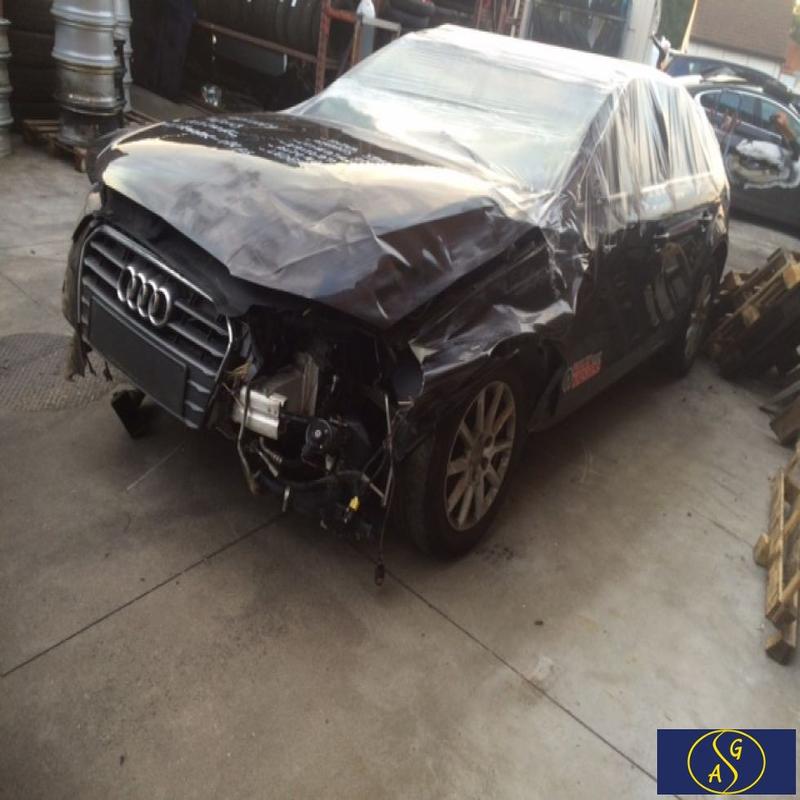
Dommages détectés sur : plaque d'immatriculation avant, pare-choc avant, feu avant droit, feu avant gauche, capot, pare-brise avant, aile avant droite, aile avant gauche, porte avant gauche, porte arrière gauche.
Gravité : majeur